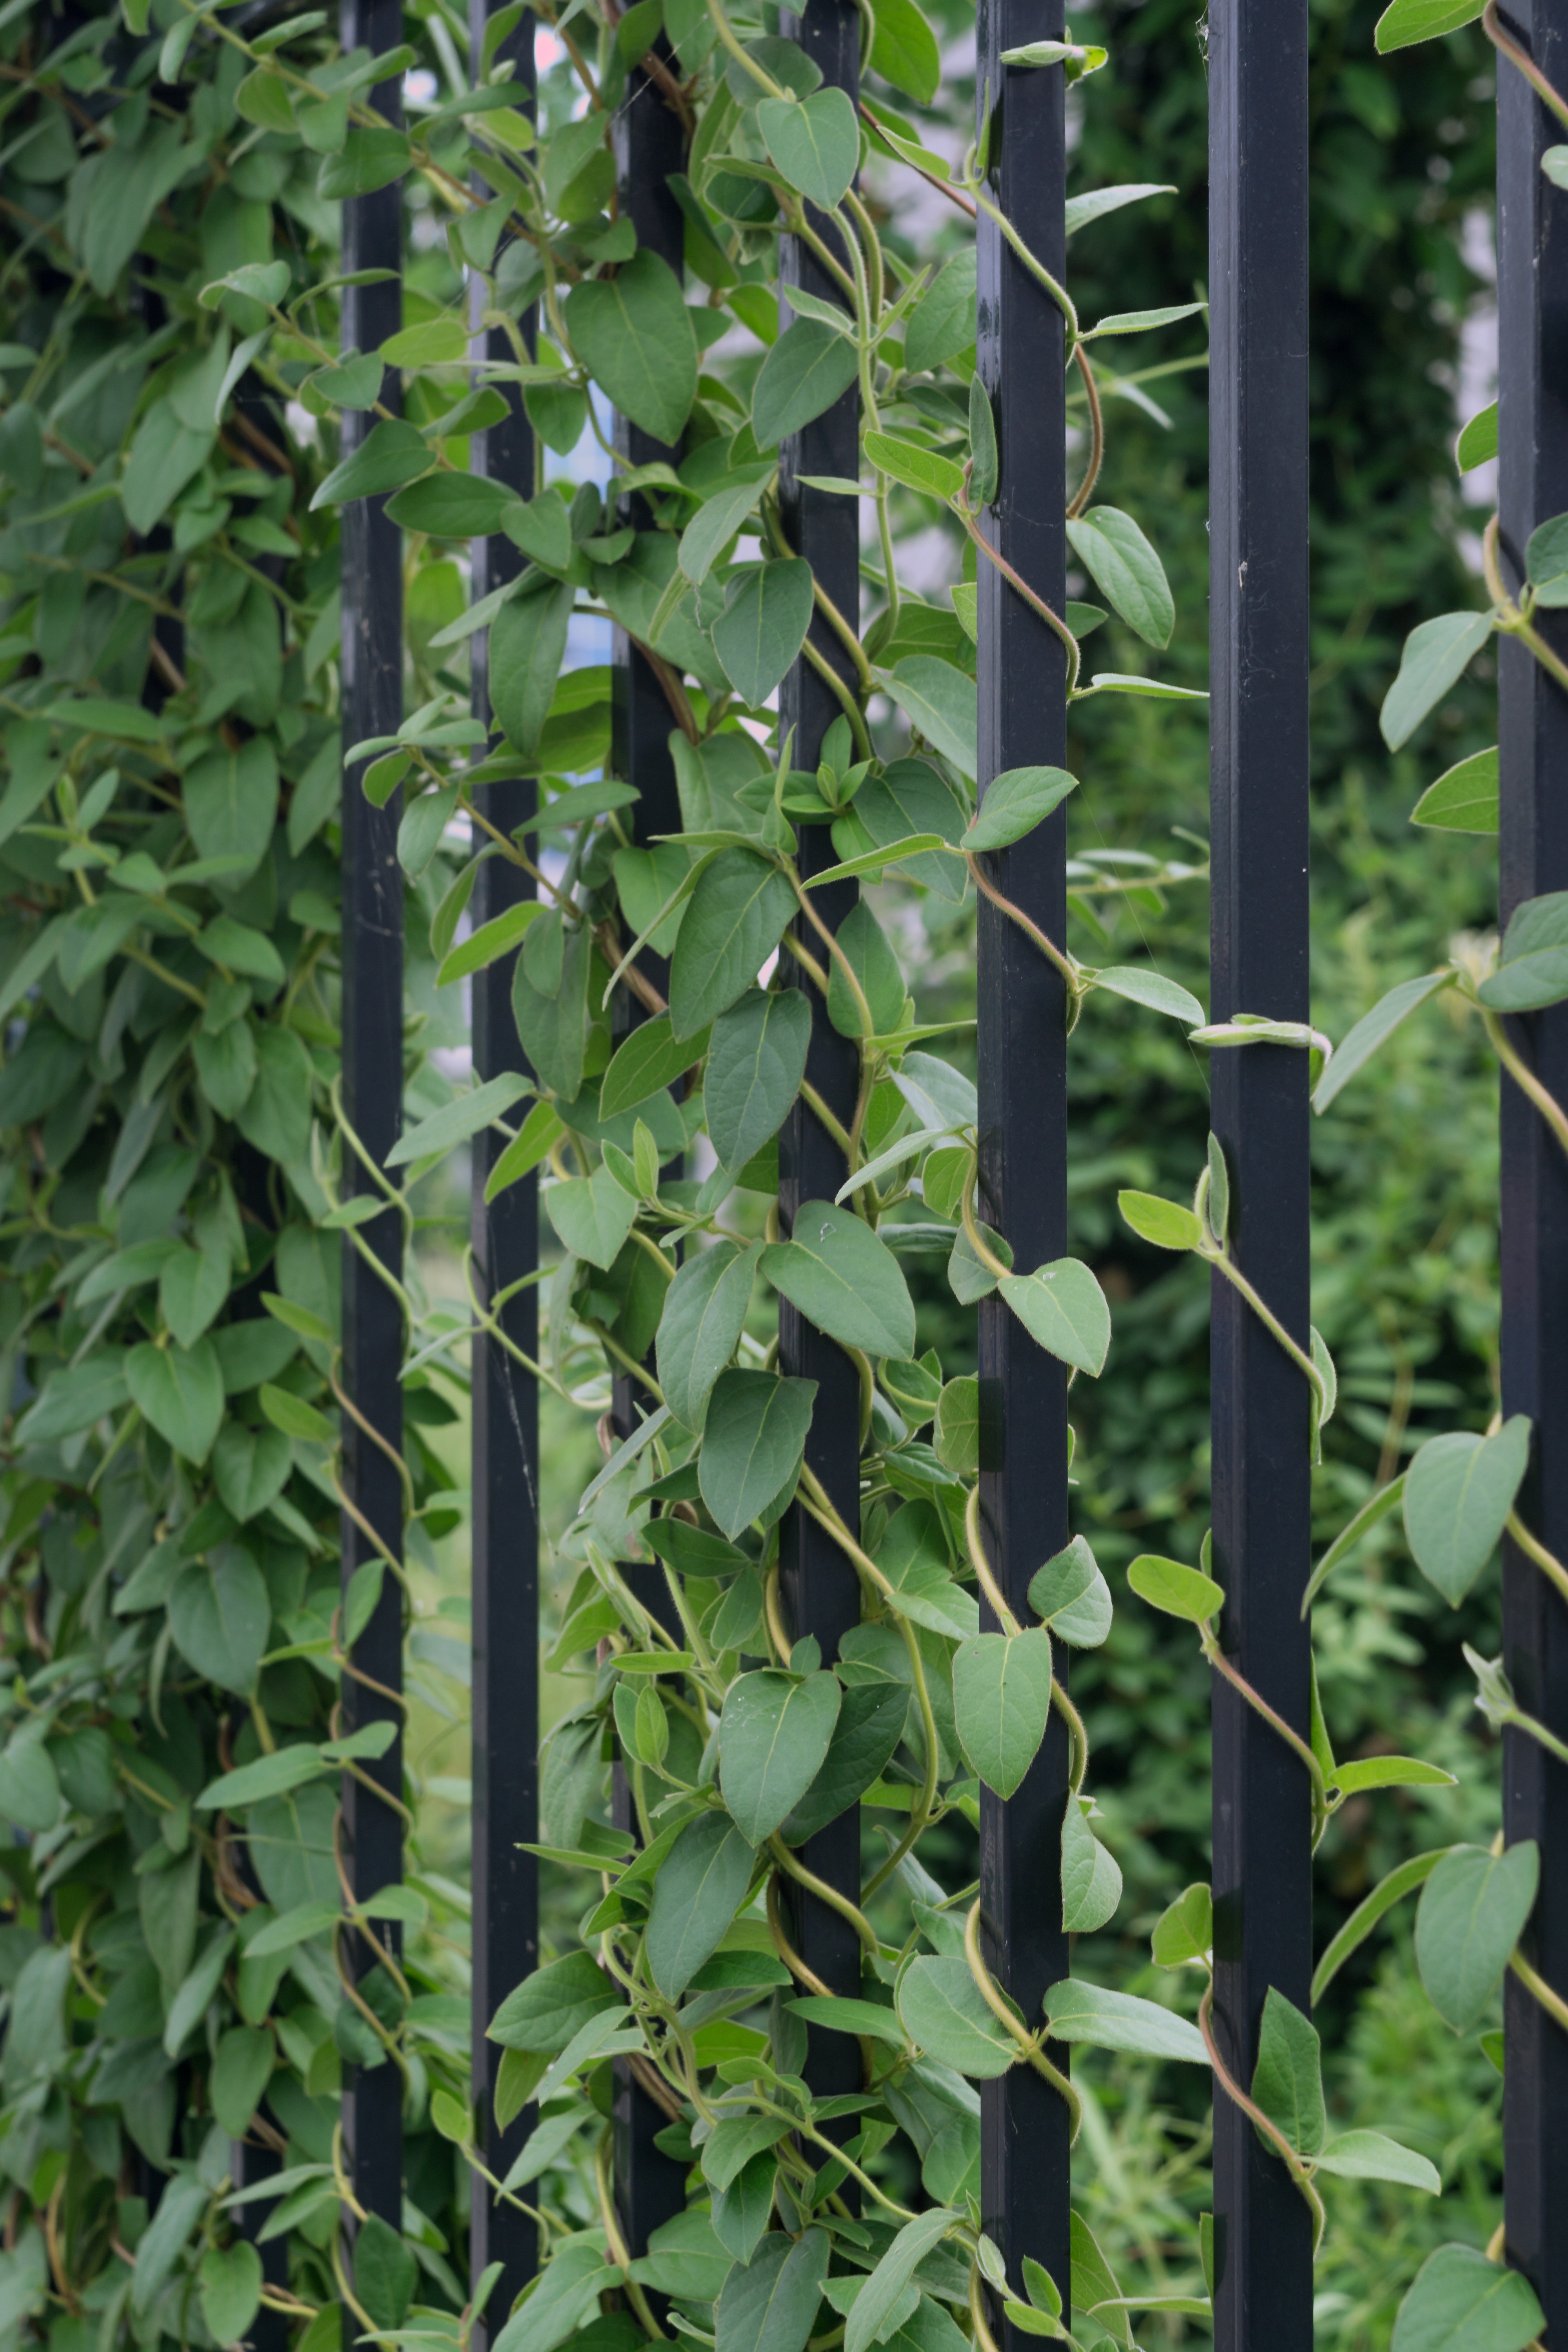
tree, plant, leaf, flower, herb, produce, crop, ivy, botany, shrub, fences, natural landscape, flowering plant, plant stem, woody plant, land plant